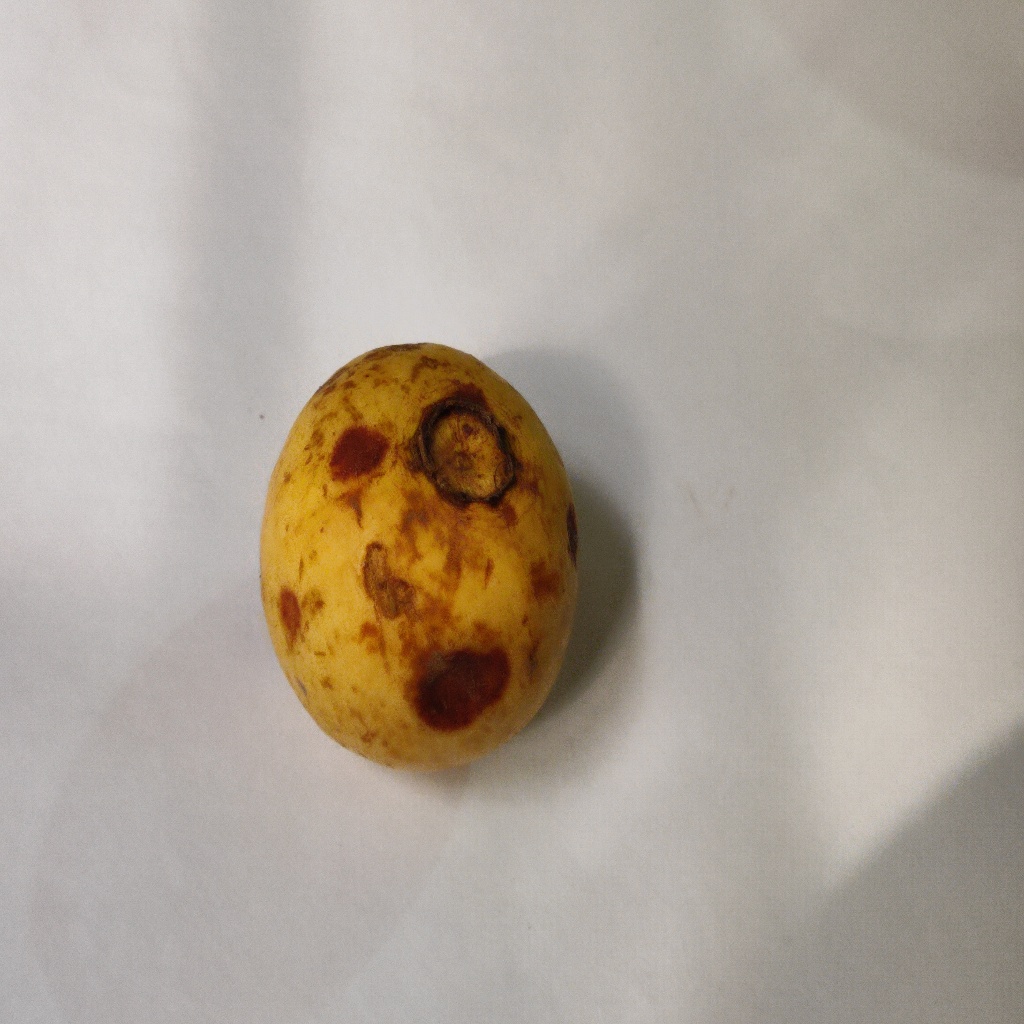
Crop: guava
Quality class: Defect